Kunming

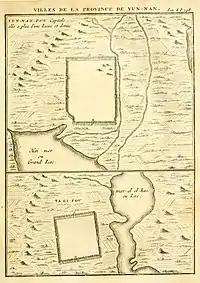
Maps of "Yun-nan-fou" and "Ta-li-fou" from Du Halde's 1736 "Description of China", based on reports from Jesuit missionaries

In the 14th century, Kunming was retaken from Mongolian control when the Ming dynasty defeated the Yuan dynasty. The Ming later built a wall surrounding present-day Kunming. 300 years later, Ming General Wu Sangui defected to Manchu invaders and held the city until his death in 1678, long after the rest of China had fallen under Manchu rule. During the beginning of Qing rule, the entirety of Yunnan and Guizhou were ruled from Kunming and Wu. During the Revolt of the Three Feudatories, the seat of Wu's newly declared Zhou dynasty was moved to Hengzhou in Hunan. Later in 1678, when Wu died, his grandson Wu Shifan resisted the Qing for two more months before committing suicide, reverting control of the city back into Qing hands. During the Ming and Qing dynasties, it was the seat of the superior prefecture of Yunnan.